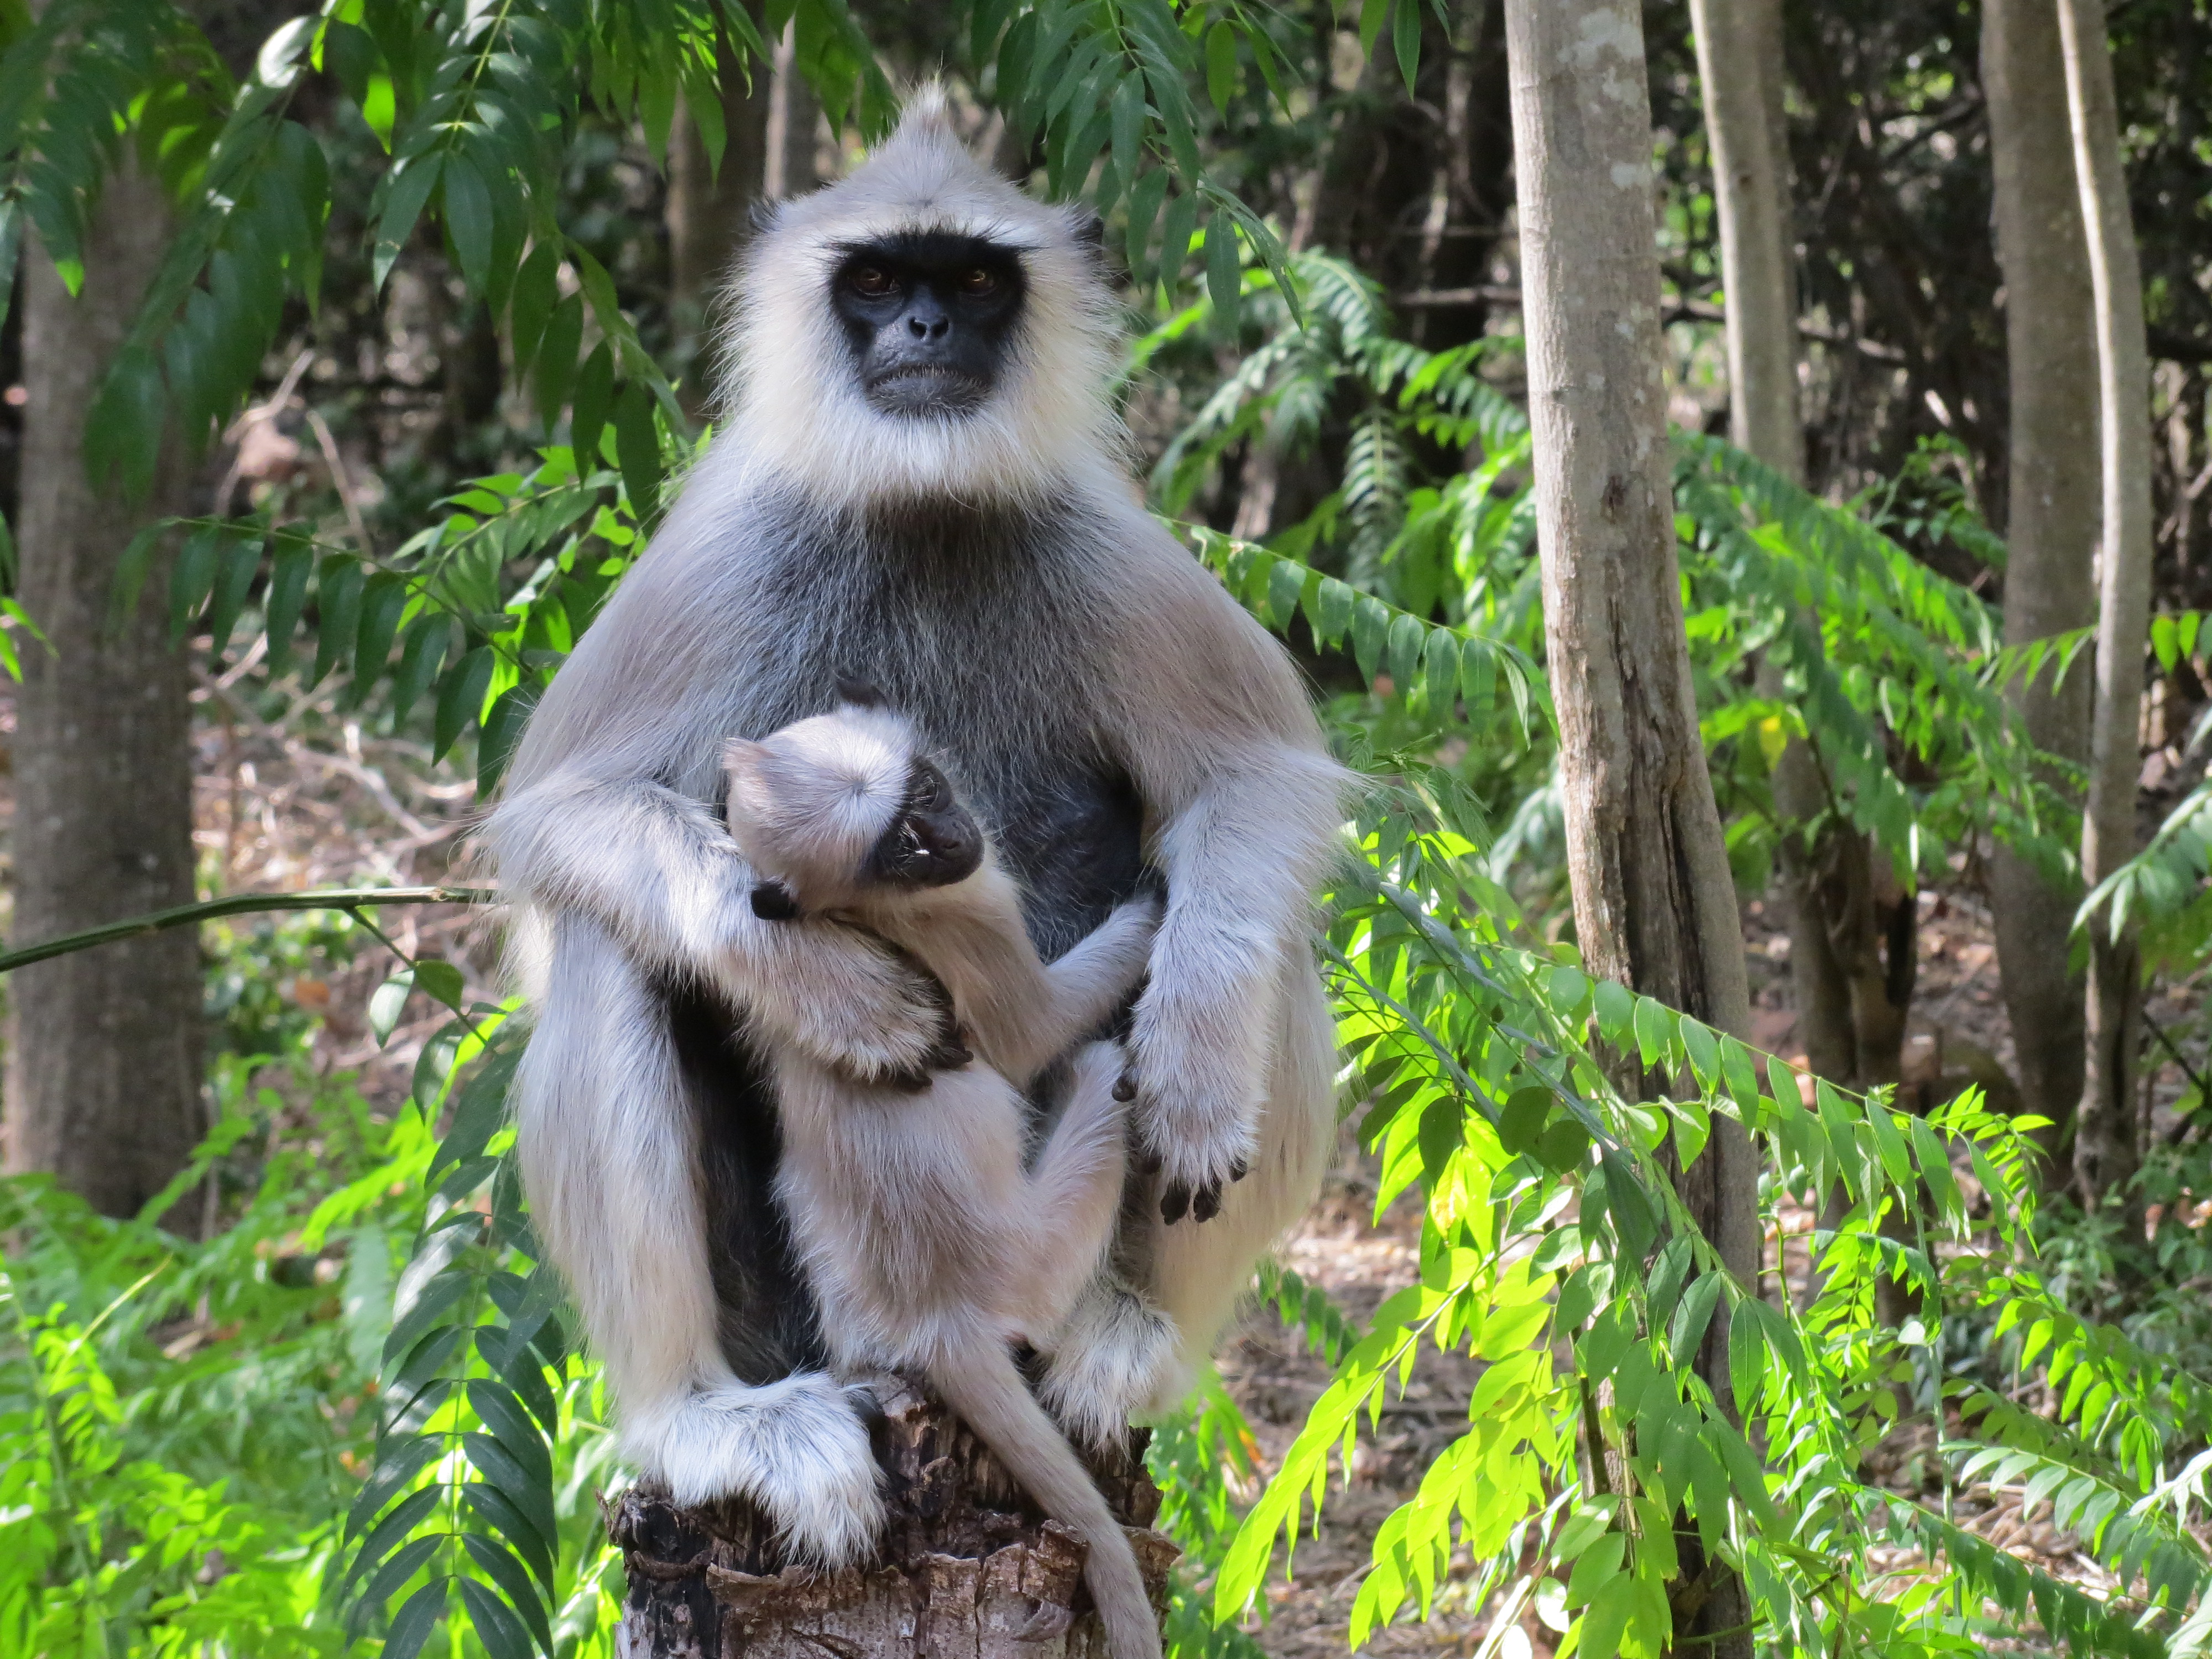
monkey, children, forest, fauna, mammal, primate, wildlife, macaque, langur, organism, gibbon, terrestrial animal, tree, old world monkey, colobus, jungle, rainforest, snout